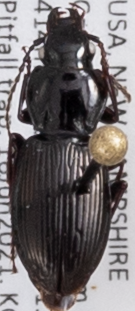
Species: Pterostichus pensylvanicus
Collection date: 2021-06-16
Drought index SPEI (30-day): -2.09
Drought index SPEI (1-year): -1.13
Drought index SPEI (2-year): -0.8